History of Arkansas Razorbacks football

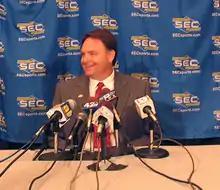
Coach Nutt

When Hatfield announced he was leaving for Clemson, Broyles was in a difficult situation. Not only was there nowhere near enough time to find a big-name coach, but National Signing Day was only three weeks away. Broyles persuaded Jack Crowe, who had just come to Fayetteville as offensive coordinator, to drop his initial plans to follow Hatfield to Clemson and take over as head coach of the Razorbacks. The decision came as something of a surprise, since Crowe had only won five games in two seasons at Livingston University in the late 1970s. By the start of the season, the Razorbacks had seen Barry Foster give up his senior season to enter the 1990 NFL draft and had lost numerous other players to disciplinary and academic problems. Under the circumstances, the Razorbacks struggled to a 3–8 record–their first losing season since 1967, and only their fifth sub-.500 record since the 1950s. They barely qualified for a bowl in 1991.